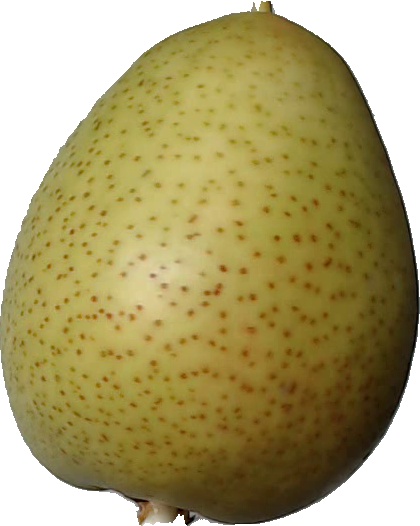
Label: pear_1